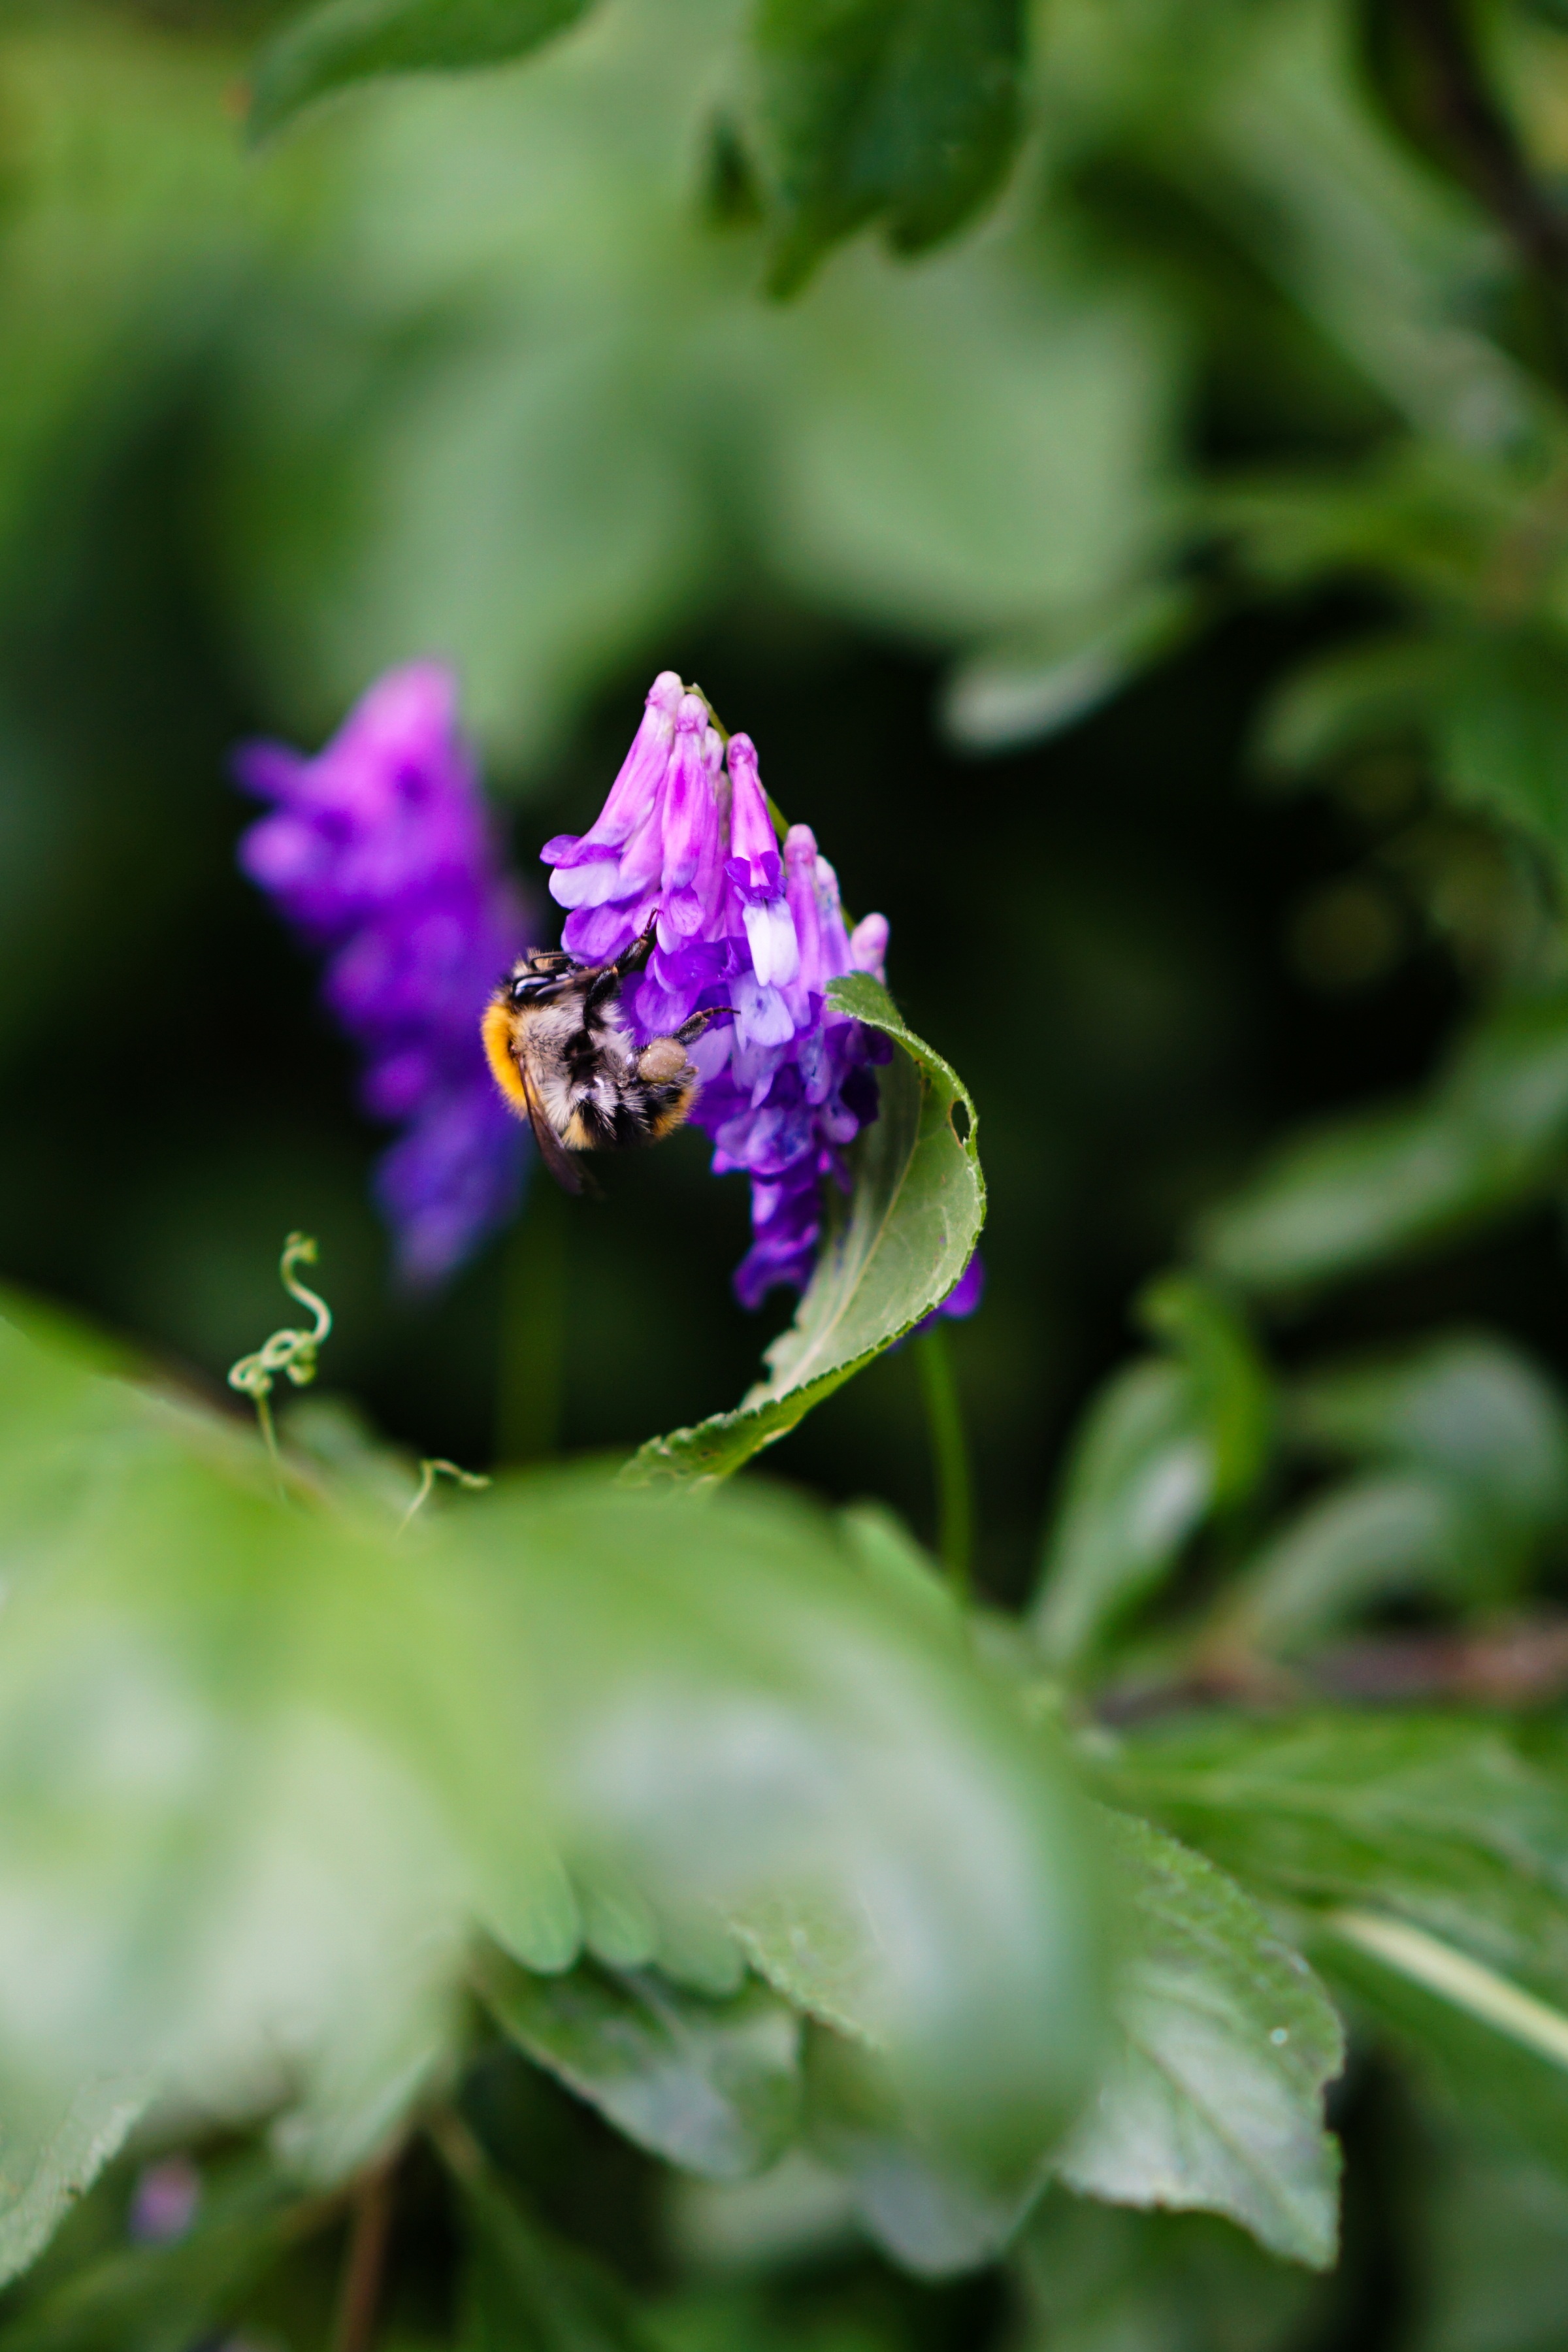
nature, forest, blossom, plant, leaf, flower, purple, petal, bloom, fly, honey, spring, green, insect, grow, botany, garden, close, flora, wild flower, sprinkle, wildflower, close up, purple flowers, leaves, violet, out, hummel, macro photography, flowering plant, fabaceae, yellow black, leaflets, shaggy vetch, leguminous, foliage fell, land plant, violet family